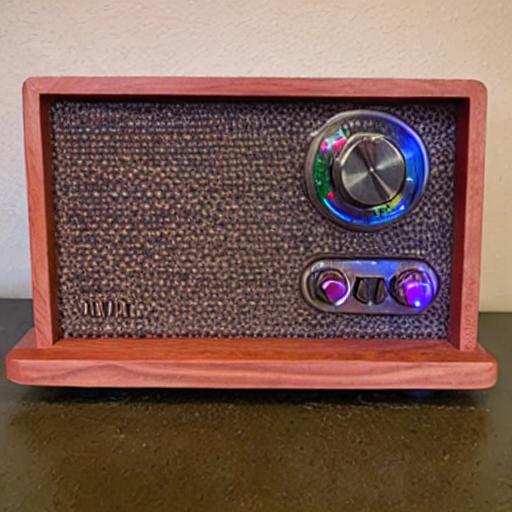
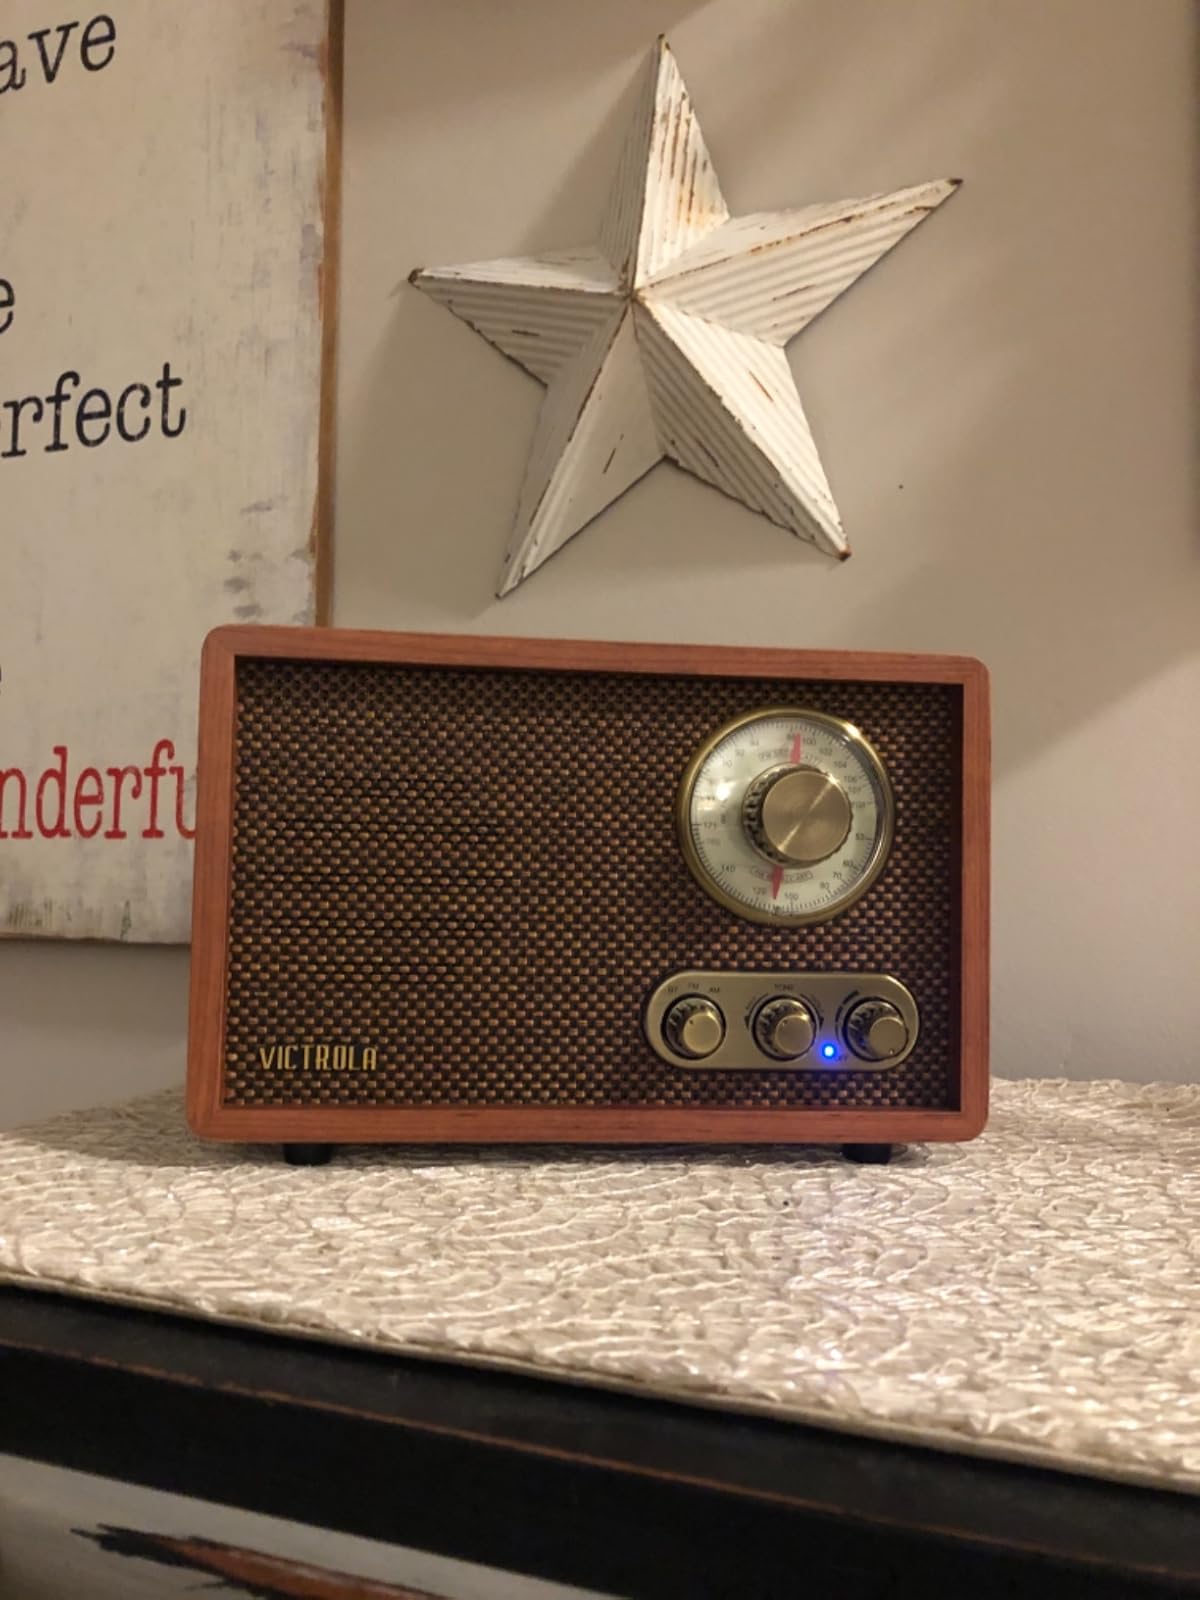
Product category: radio
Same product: no